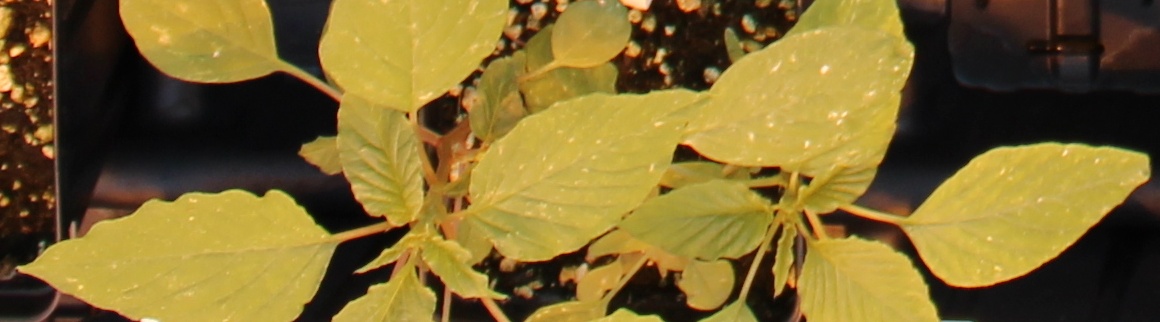
Label: Palmer Amaranth